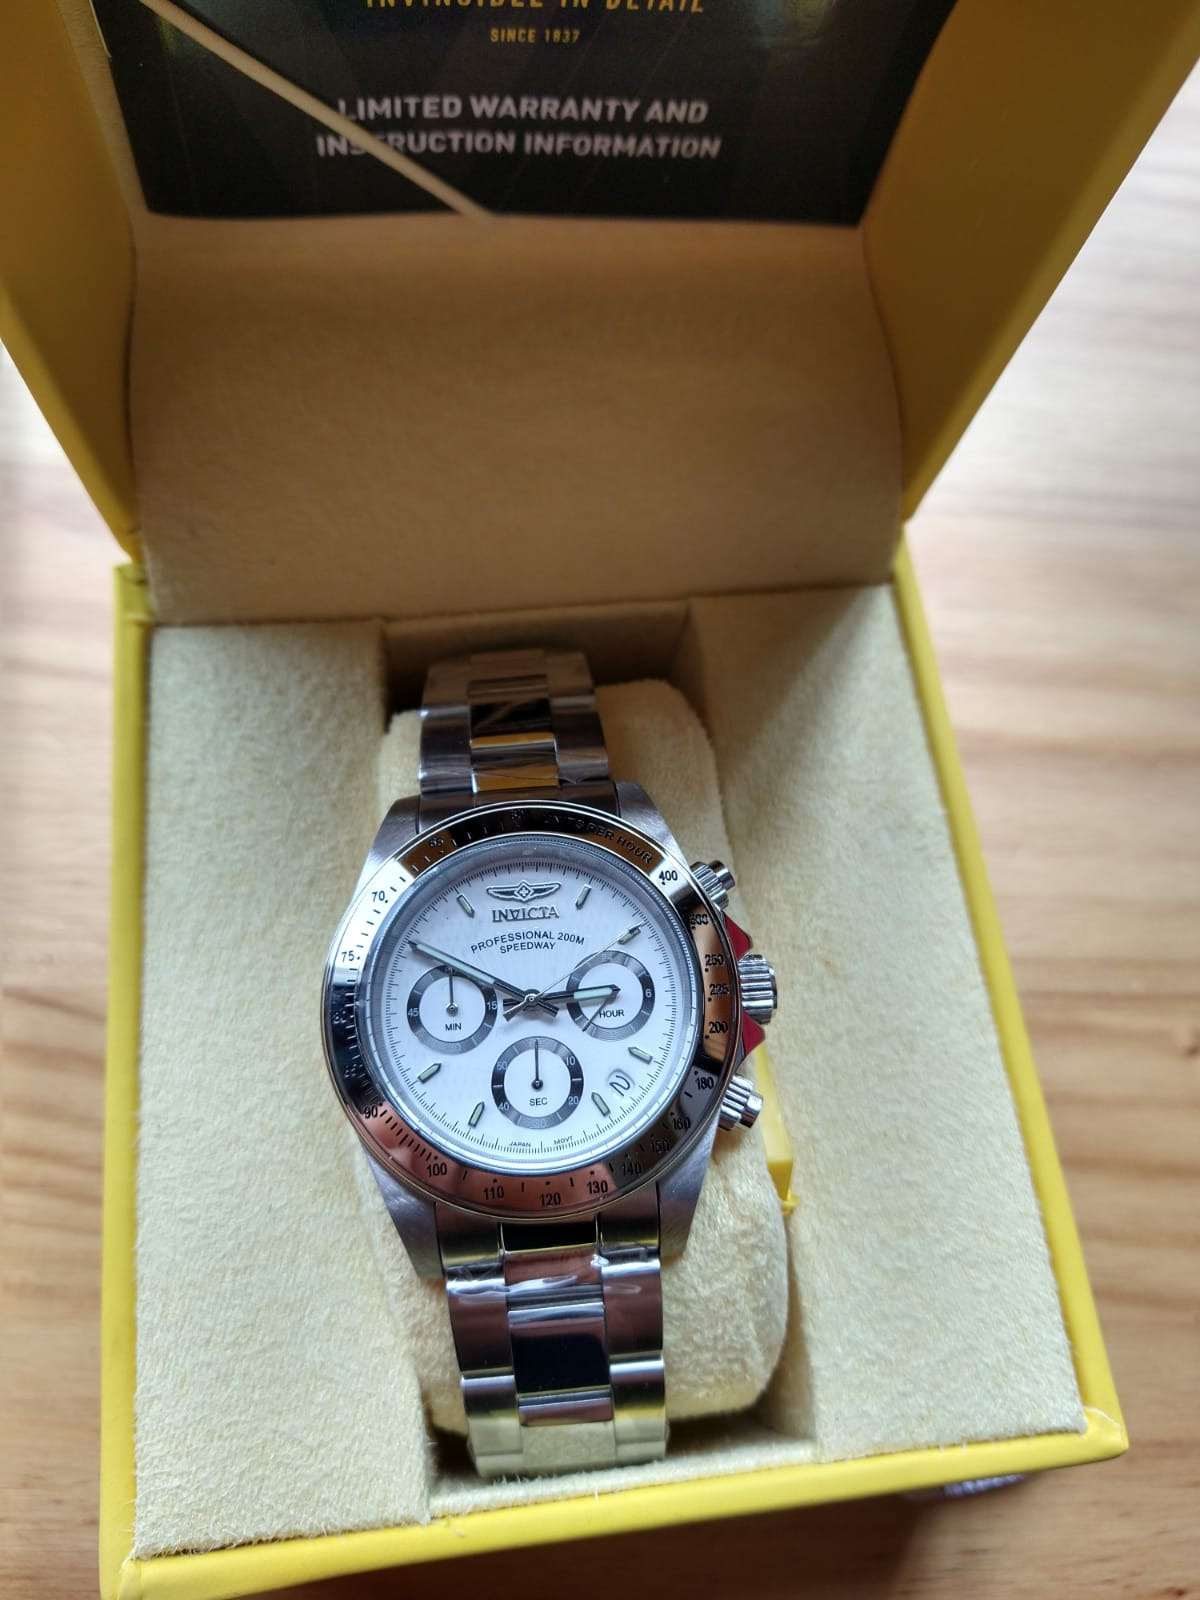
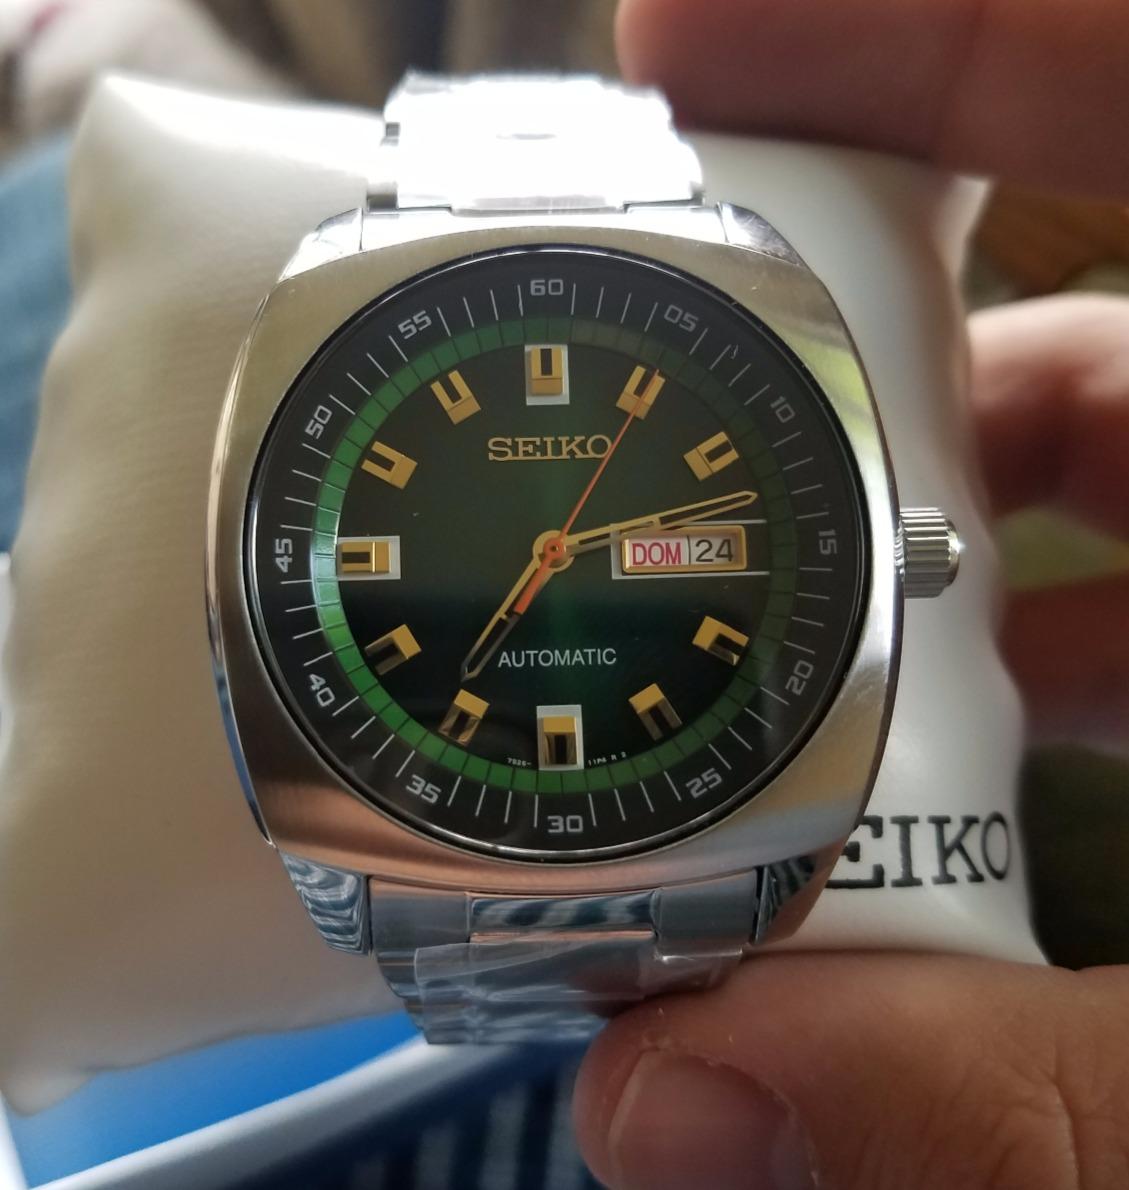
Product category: accessories_watch
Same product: no